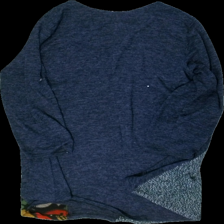
View: back
Type: Tunic
Category: Ladies
Brand: Not in the list
Brand text on label: Made in Italy
Colors: Multicolor, Blue, White, Black
Material: 50% viscose, 50% polyester
Pattern: Other
Cut: C-collar
Season: Autumn
Price range: 50-100
Recommended usage: Reuse